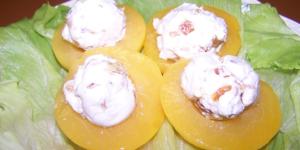
melocotones rellenos de marisco